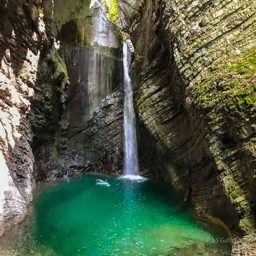
image depicting the beautiful waterfall